2008 Orange Bowl

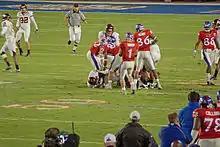
Kansas recovers Virginia Tech's last-ditch onside kick attempt.

Having stopped Kansas on fourth down, Virginia Tech took over on offense at its 22-yard line. With just 5:51 remaining in the game, the Hokies badly needed to score quickly and get a defensive stop in order to have a chance to win. The Hokies advanced on the first aspect of that requirement as Sean Glennon converted several first downs through the air. Kansas allowed no play over nine yards until late in the drive, forcing Virginia Tech to use up valuable time. On the last play of the drive, Sean Glennon connected on a 20-yard strike to Justin Harper for a touchdown. The score cut Kansas' lead to just three points, but with just three minutes remaining in the game, Virginia Tech's comeback would only be complete if the Hokies could recover a difficult onside kick.